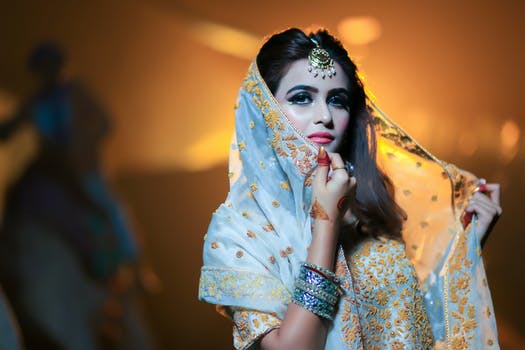
Label: No Watermark